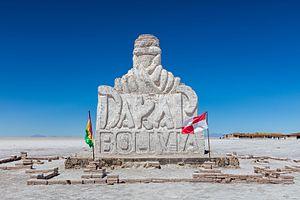
Le Rallye Dakar est un rallye-raid, créé par Thierry Sabine et lancé pour la première fois en décembre 1978. Il s'est disputé depuis lors chaque année, sauf en 2008, entre la fin décembre et la mi-janvier. Initialement disputé en partie en Europe et majoritairement en Afrique, l'épreuve se dispute en Amérique du Sud de 2009 à 2019 puis en Arabie saoudite à partir de 2020. Ce rallye est actuellement organisé par l'organisateur d'événements sportifs français Amaury Sport Organisation.